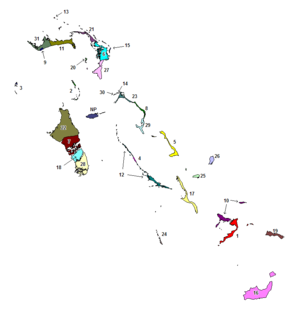
L'île d'Acklins est une île des Bahamas. Elle fait partie du même atoll que Crooked Island, Long Cay et Castle Island, mais représente un district à part.
Depuis 1999, les Bahamas sont divisées en 32 districts, disposant chacun d'un gouvernement local, à l'exception du district de New Providence directement géré par le gouvernement central. Ce système fut mis en place en 1996 avec à l'époque seulement 23 districts, puis 8 districts supplémentaires furent créés en 1999. Certains sont subdivisés en communes, alors que d'autres constituent l'unité administrative de base.